Nashville, Tennessee

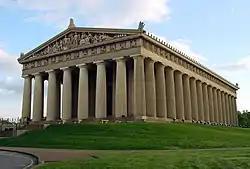
The Parthenon in Nashville's Centennial Park is a full-scale reconstruction of the original Greek Parthenon.

Much of the city's cultural life has revolved around its large university community. Particularly significant in this respect were two groups of critics and writers who were associated with Vanderbilt University in the early 20th century: the Fugitives and the Agrarians.